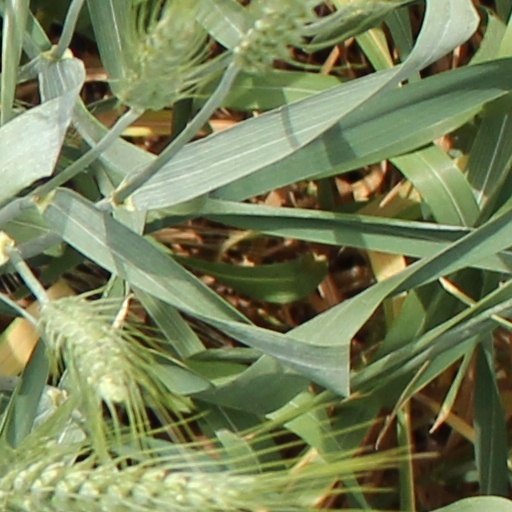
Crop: wheat